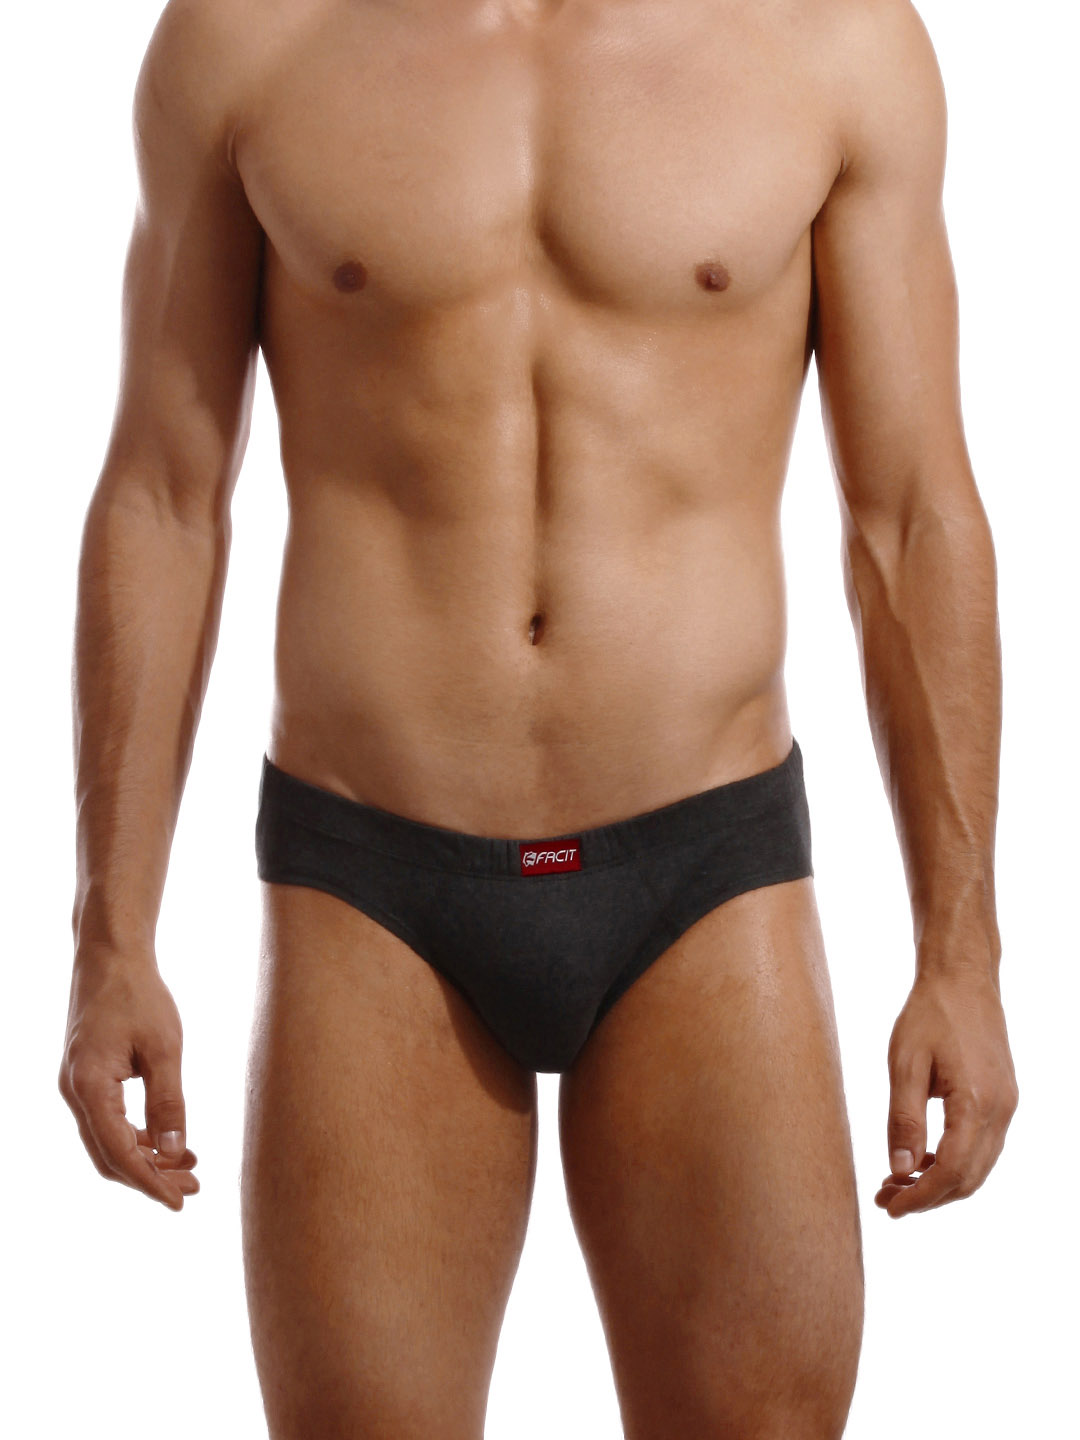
Facit Men Mid- Rise BF Charcoal Briefs
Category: Apparel / Innerwear / Briefs
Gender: Men
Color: Charcoal
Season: Summer 2016
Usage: Casual